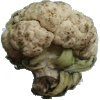
Label: Cauliflower 1